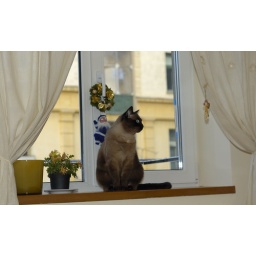
cat in the window with flowers